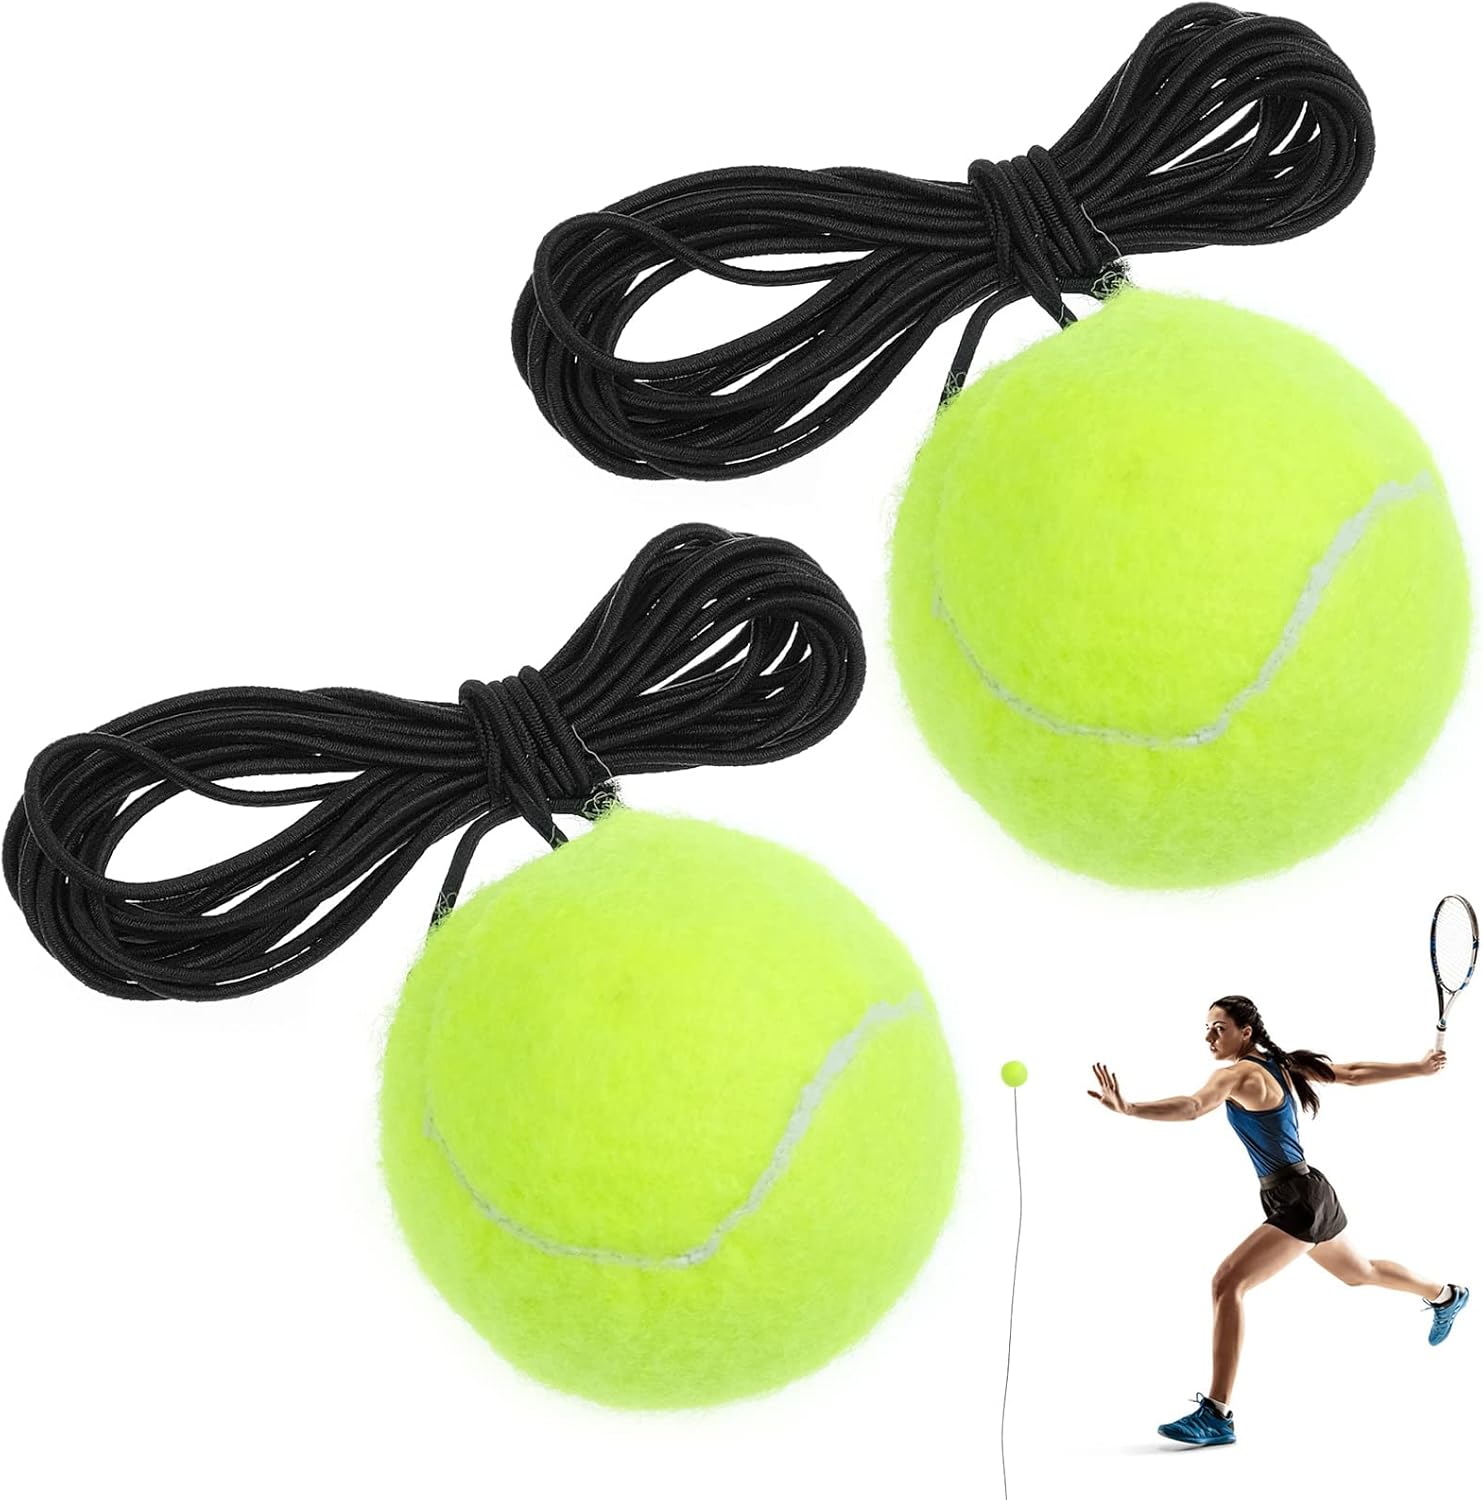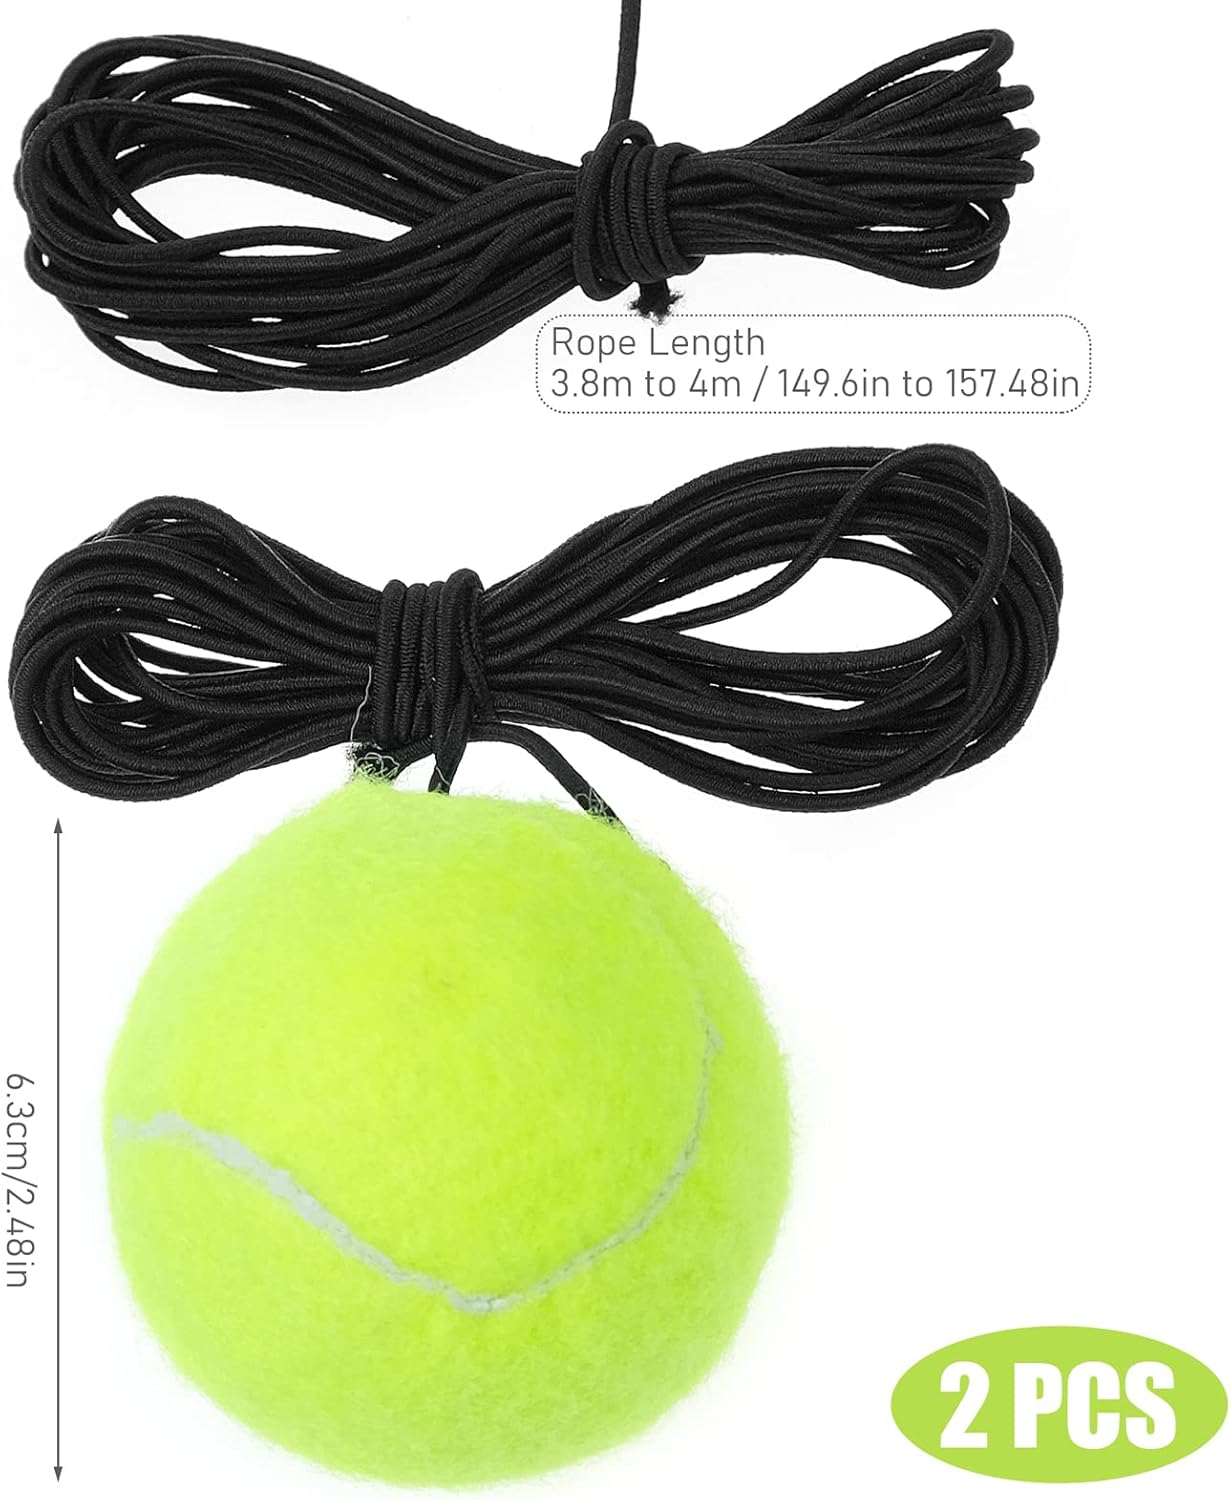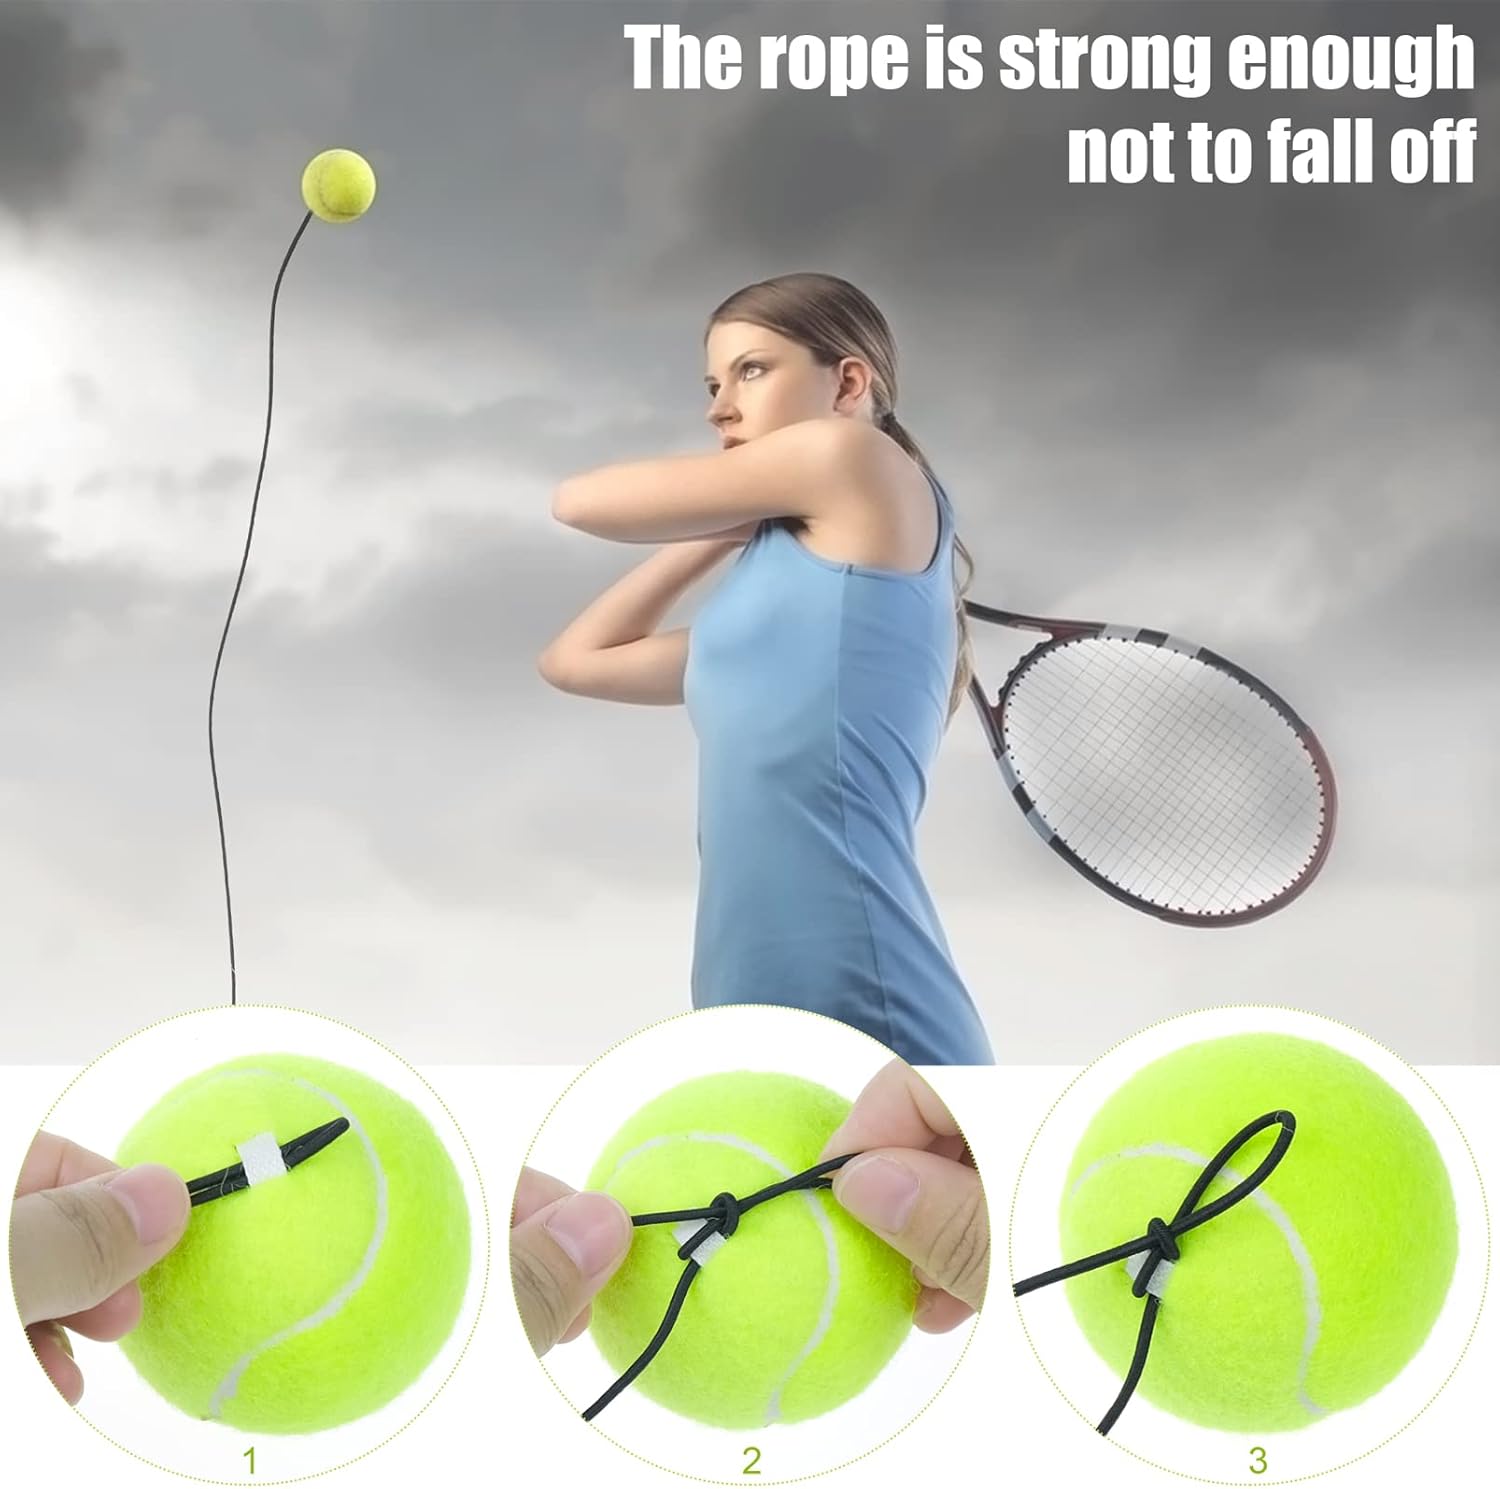
2 Packs Tennis Ball with String, Kids Tennis Training Balls, Tennis Self Trainer Practice Ball, Tennis Rebounder Ball
Category: Sports & Outdoors
Functions: 1. Very suitable for tennis learners and tennis teacher training, very suitable for indoor and outdoor training. 2. Bright colours make it attractive for your pets, ideal for playing with your pets. 3. It takes up little space and can be used outdoors or indoors. Easy to carry. Specifications: Material: Rubber Color: light yellow color Chain length: 4 m / 13.1 ft Product diameter: 6.3 cm / 2.48 inch Package includes: 2 x tennis balls with cord
Features: 【Quantity & Size】You will receive 2 pieces tennis practice balls and 2 pieces string, the tennis ball diamater is 2.48 inch, the string length is 12.5 ft to 13.1 ft, long enough for actual practice. | 【Easy to Use】This tennis ball with string is a practical single training tool, helpful to improve the accuracy of the hit and footwork, lightweight and portable, can play tennis at any time, ideal for indoor and outdoor sports. | 【Excellent Design】The tennis ball with a thread hole to tie string, you can adjust the string length according the needs, also alone for dog playing. And the bright green can make your hit more precision, even in low light. | 【High-quality Material】The tennis ball liner uses high quality rubber, with good elasticity, stability and durability. The outer layer is chemical fibre, greatly improves the wear resistance. | 【Wide Application】The tennis trainer is a good teaching tool, perfect for beginners and kids play. Also a great gift for friends, family and children who like to play tennis.